William Henry Franklin

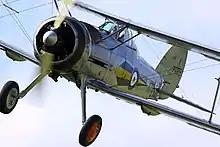
Gloster Gladiator I at Shuttleworth Airshow, 2010

In January 1929 Franklin joined the Royal Air Force as an aircraft apprentice with the service number 562984 and passed out from the No. 1 School of Technical Training RAF based at RAF Halton in December 1931 as an aircraft engine fitter. After spending time servicing the aircraft he applied for flight training and was accepted. By the early 1930s Franklin had earned his pilot's aircrew brevet, promotion to sergeant followed and he married Louise Eliza Kogel in March 1937 at Poplar in London and very soon afterwards was posted to join "B" Flight of 65 Squadron at RAF Hornchurch flying Gloster Gladiator fighters, one of his fellow pilots was Pilot Officer Robert Stanford Tuck and other young pilot officers were men who would later rise to high rank, some achieving flying ace status. Still commanded by Squadron Leader Desmond Cooke the squadron converted to Supermarine Spitfire Mark I aircraft in March 1939. At the outbreak of war in September 1939 Franklin was an experienced flight sergeant Supermarine Spitfire Mark I pilot still serving with No. 65 Squadron RAF